United States Post Office (Dunkirk, New York)

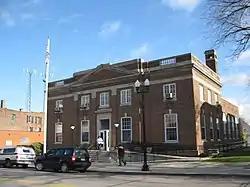
U.S. Post Office, Dunkirk, New York, November 2009

US Post Office-Dunkirk is a historic post office building located at Dunkirk in Chautauqua County, New York. It was designed and built in 1928-1929 and is one of a number of post offices in New York State designed by the Office of the Supervising Architect of the Treasury Department, James A. Wetmore. It is a two-story brick structure with a one-story rear wing, in the Colonial Revival style. The entrance is set within a limestone surround with a Doric frieze and modest cornice.